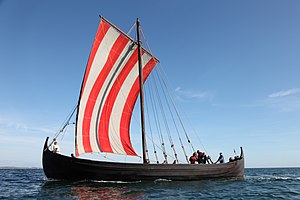
Vidfamne / Beskrivelse
Vidfamne i juli 2011.
Vidfamne er en rekonstruktion af vikingeskibet Äskekärrsskibet, som blev Göta älv i 1933. Rekonstrutkionen blev bygget i 1993-1994.